Sky position (RA, Dec in degrees): 198.467, 9.678
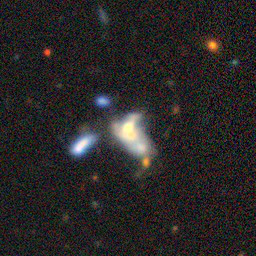
Galaxy morphology: Merging Galaxies